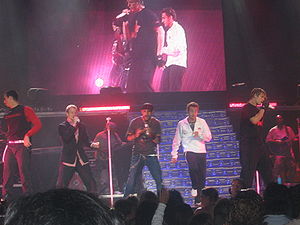
Backstreet Boys / Turnéer
Backstreet Boys under en koncert i Vancouver, Canada i 2005.
Backstreet Boys er et Grammy-nomineret amerikansk boyband, der var den første gruppe lanceret af Lou Pearlman. Gruppen havde stor succes i midten af 1990'erne og har en række succesfulde singleudgivelser, der har resulteret i 13 top 40 hits på den amerikanske Billboard Hot 100 og solgt over 130 millioner albums verden over. Gruppens tredje album, Millennium er ét af de bedst sælgende album i verden, med over 40 millioner solgte eksemplarer. Dette gør dem til det bedst sælgende boyband i historien.